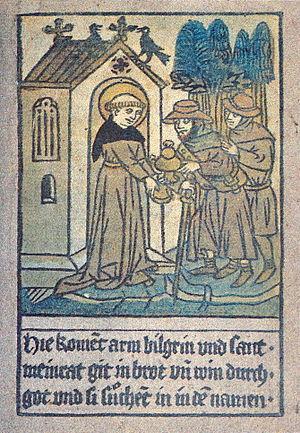
Saint Meinrad d'Einsiedeln, OSB, né vers 797 à Rottenburg et mort le 21 janvier 861 à Einsiedeln, est un ermite à qui l'on attribue la fondation du monastère d'Einsiedeln, dans une région de la Francie orientale devenue ultérieurement le territoire du canton de Schwytz, en Suisse centrale. Il est connu comme le « martyr de l'hospitalité.